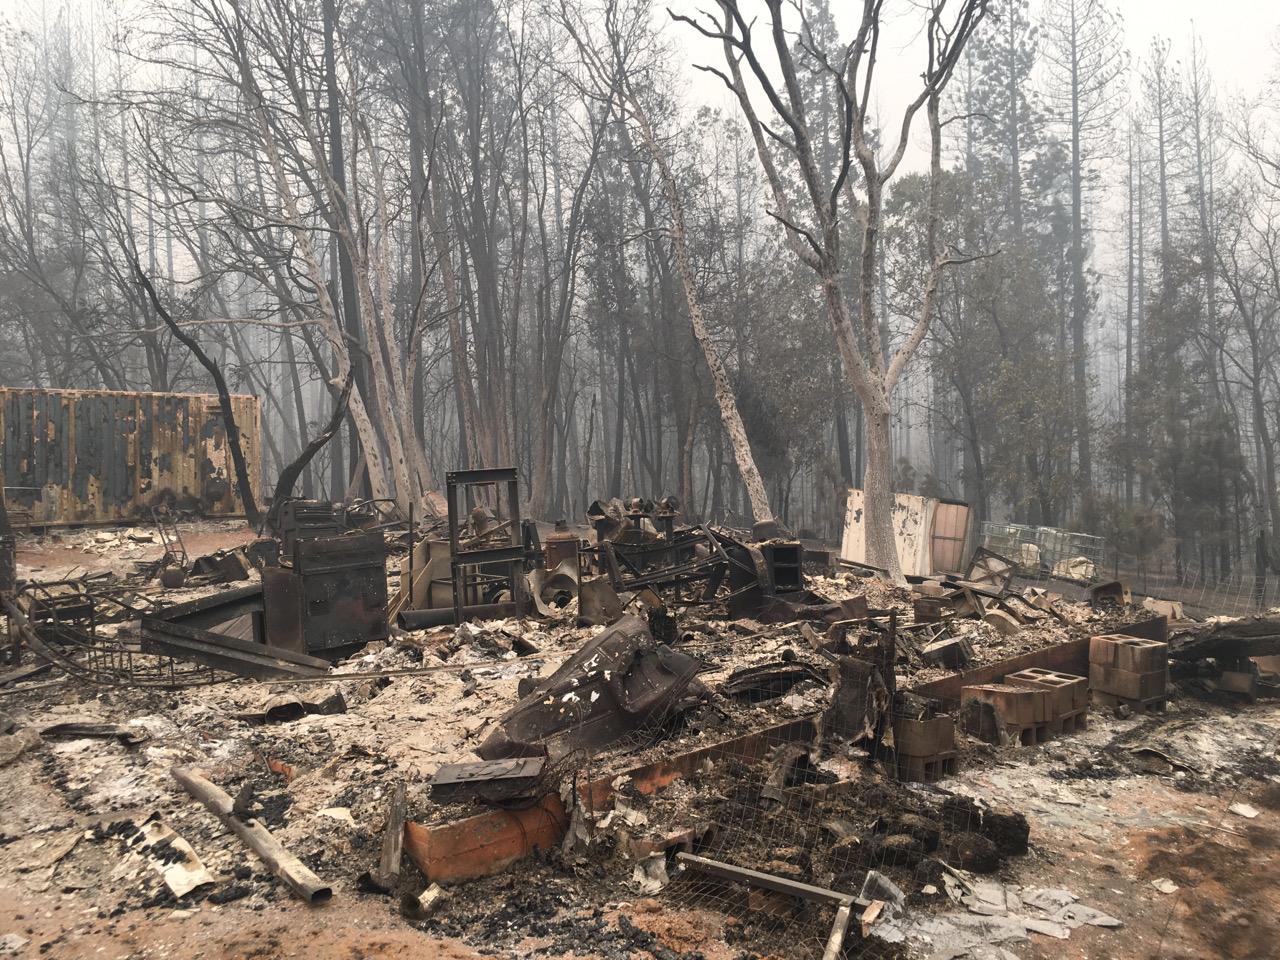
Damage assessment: destroyed